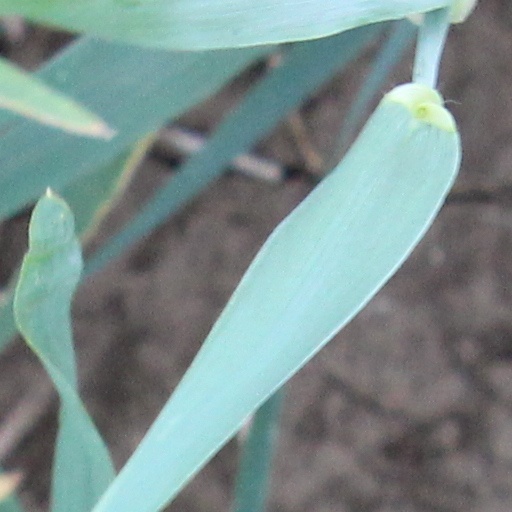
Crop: wheat